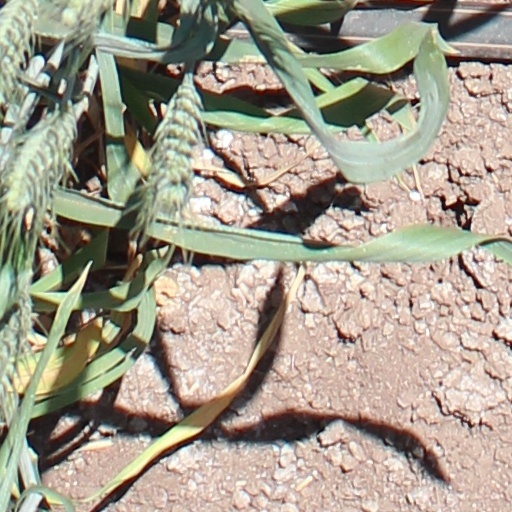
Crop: wheat